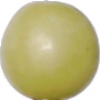
Label: Grape White 2